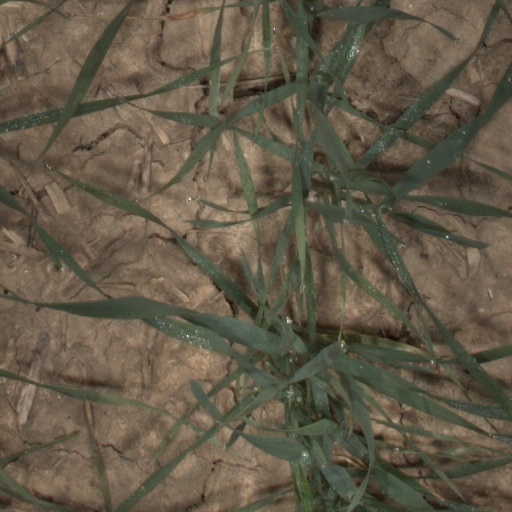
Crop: wheat